Aston Martin DB7

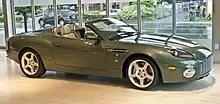
DB AR1

The DB7 Zagato was introduced at the Pebble Beach Concours d'Elegance in August 2002 and later shown at the Paris Motor Show the following October.